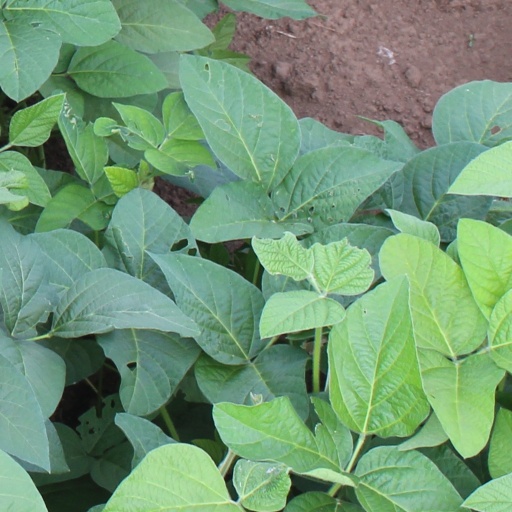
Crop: soybean